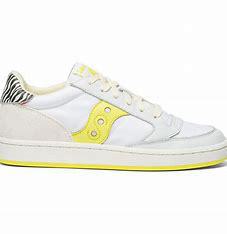
Brand: Saucony
Model: Jazz Court